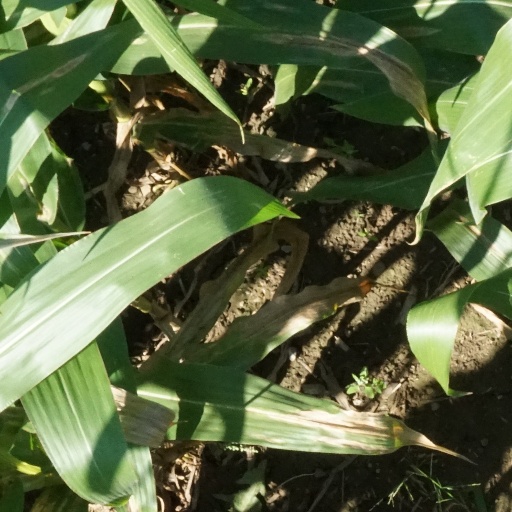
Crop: maize; corn